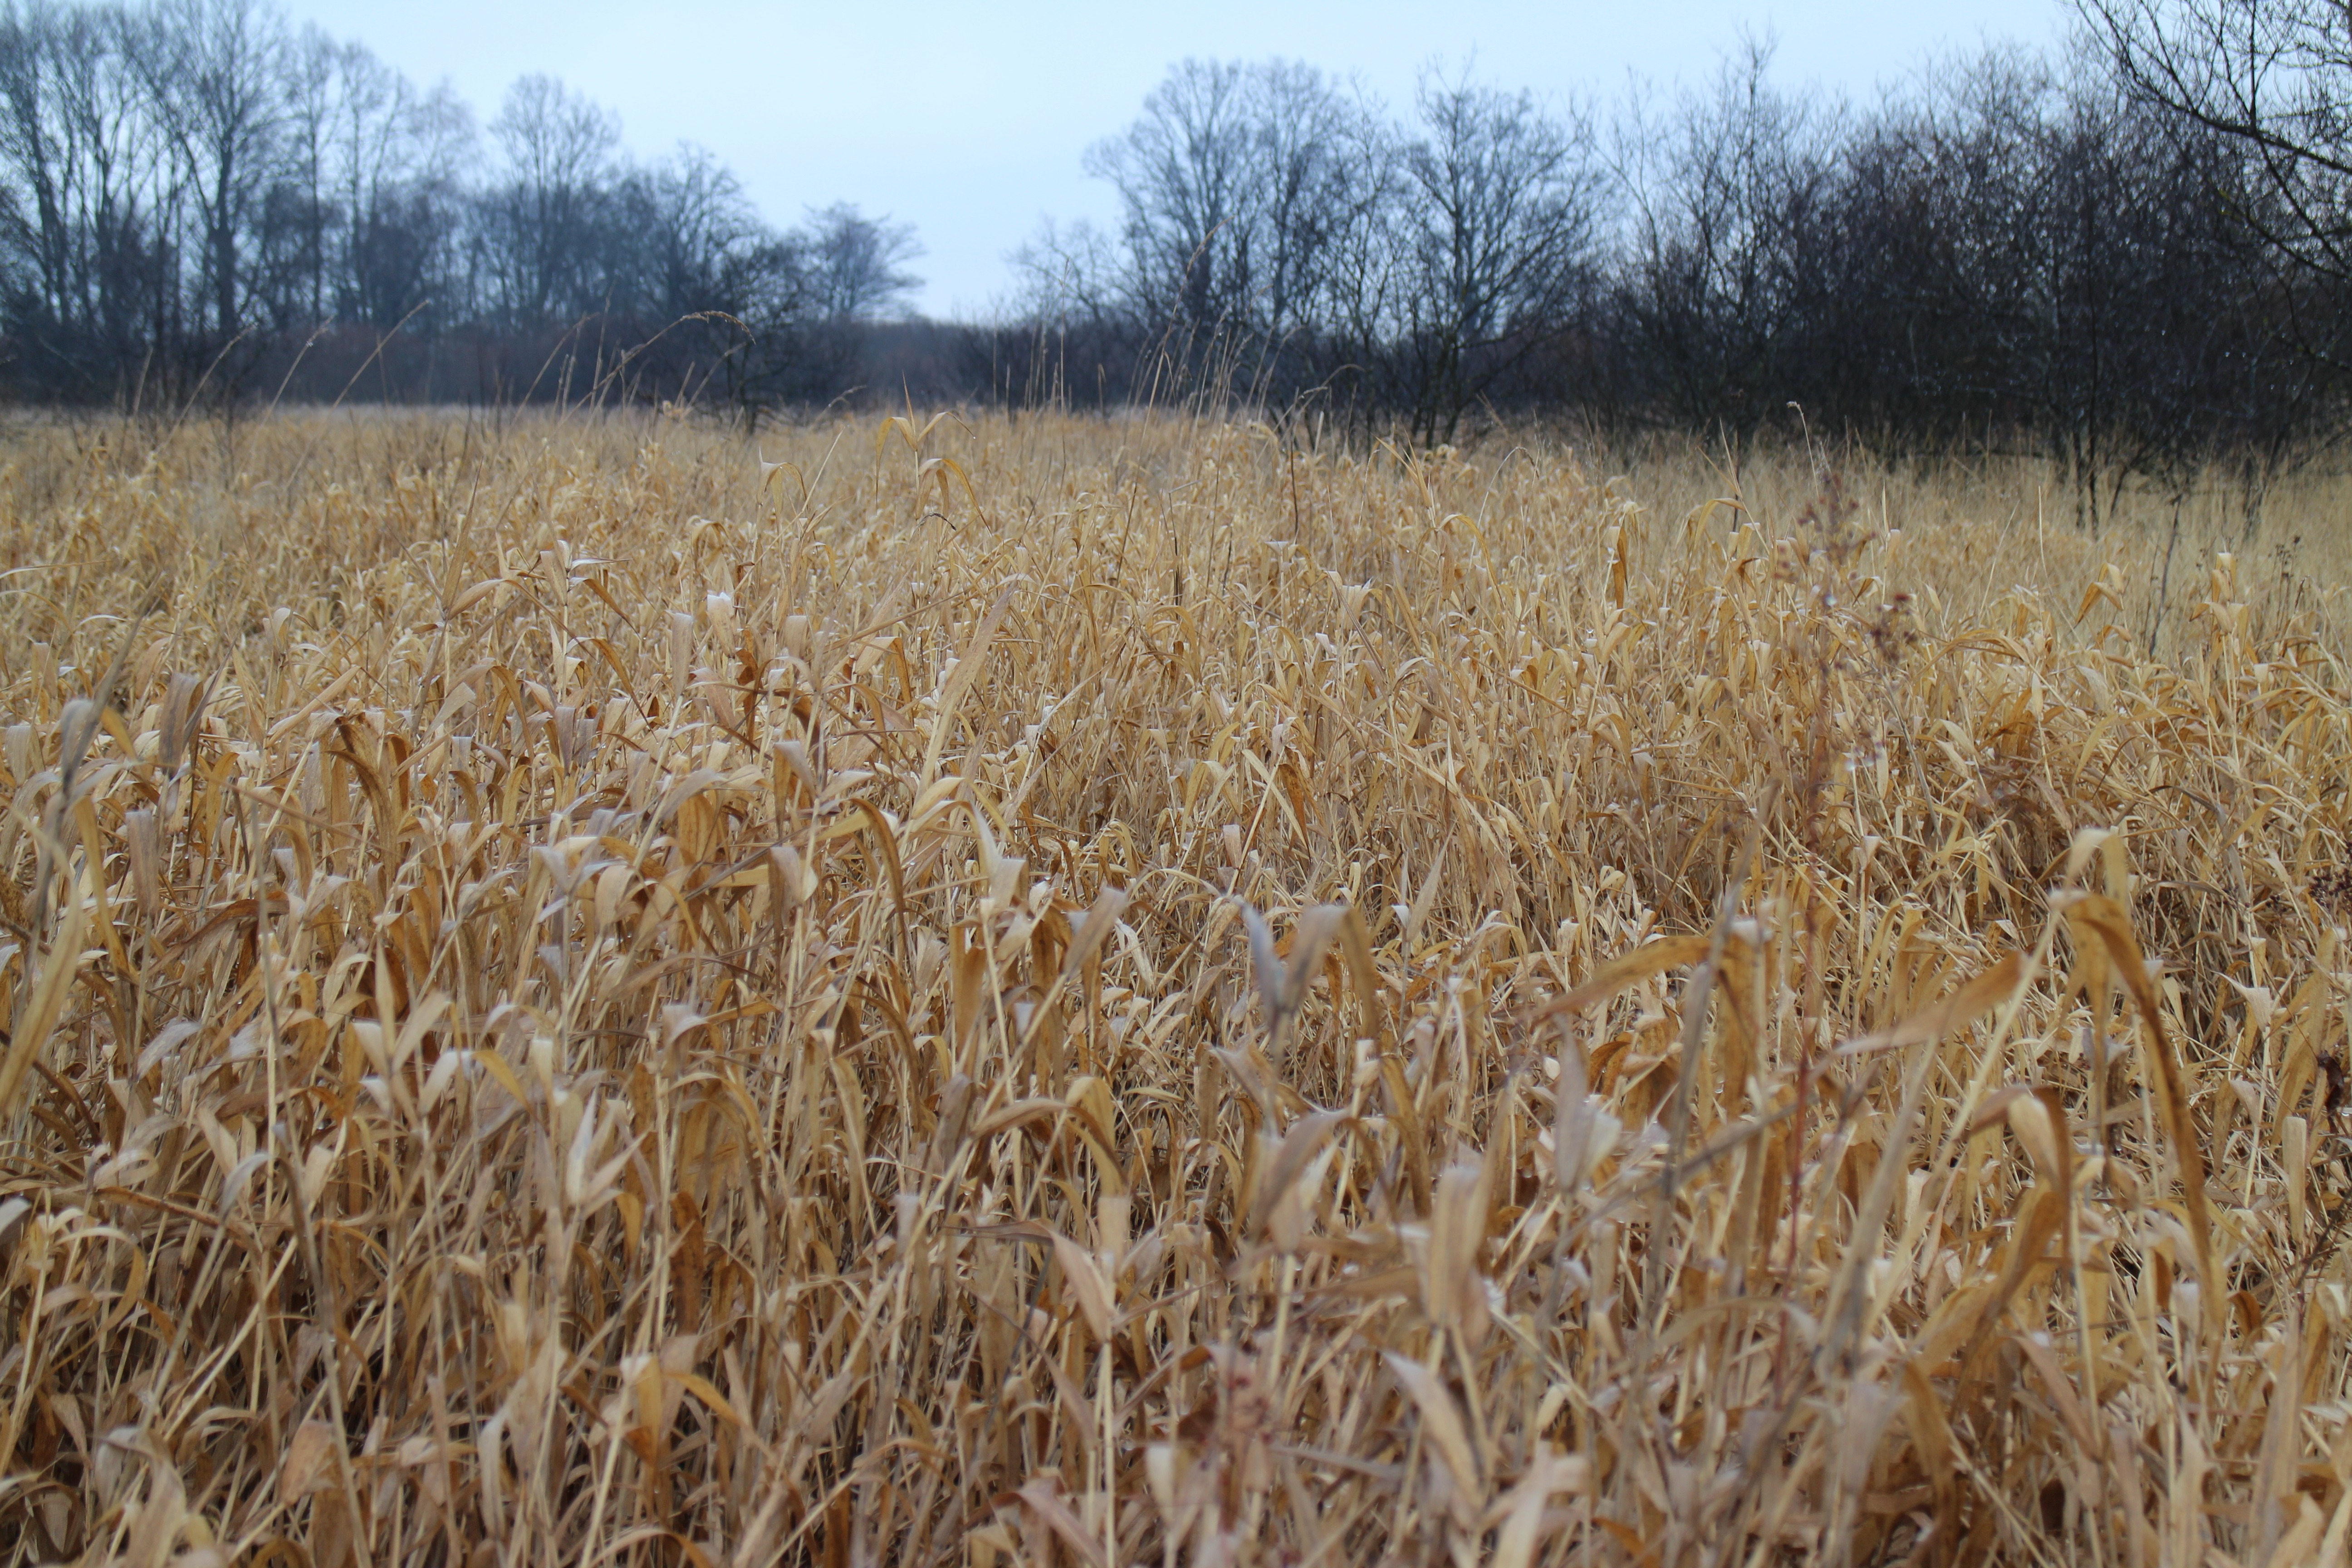
nature, grass, swamp, plant, field, meadow, wheat, prairie, reed, food, crop, agriculture, flora, cereal, grassland, rye, wetland, ecosystem, flowering plant, commodity, marsh plant, grass family, land plant, phragmites, food grain